Book of Mormon

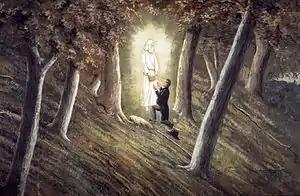

Smith and his family reminisced that as part of what Smith believed was angelic instruction, Moroni provided Smith with a "brief sketch" of the "origin, progress, civilization, laws, governments... righteousness and iniquity" of the "aboriginal inhabitants of the country" (referring to the Nephites and Lamanites who figure in the Book of Mormon's primary narrative). Smith sometimes shared what he said he had learned through such angelic encounters with his family as well.